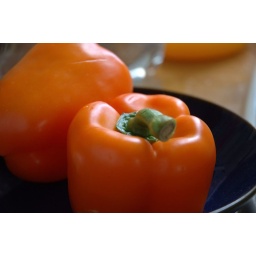
These looked very appealing sitting on the window sill in the sunlight.